Matarajin

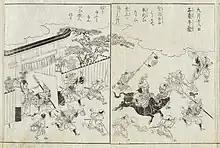
An Edo period illustration showing the ox festival

A sixteenth century document from the Kanze Shinkurō house identifies the "okina" mask as a representation of Matarajin. It is assumed that between the eleventh and fourteenth century, sarugaku performers customarily performed dances in front of statues of Matarajin during which they wore the okina mask to represent the venerated deity. Danzan Jinja, a contemporary Shinto shrine which replaced Tōnomine, a Tendai temple associated with the Fujiwara clan, is in possession of an "okina" mask kept in a box labeled as "Matara".